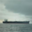
Label: ship